London Underground D78 Stock

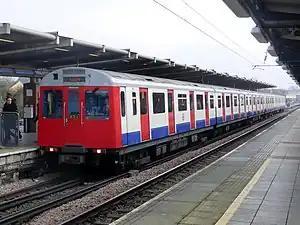
Refurbished D78 Stock train at in 2014

The London Underground D78 Stock, commonly referred to as D Stock, was a type of sub-surface rolling stock which operated on the District line of the London Underground, except on the to service. The first units were withdrawn in January 2015 with the last withdrawn on 21 April 2017.